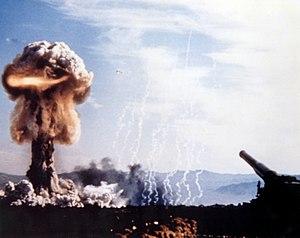
Le W9 était un obus atomique américain tiré depuis le M65 Atomic Cannon, d'un calibre de 11 pouces, soit 280 mm.
Un obus atomique, ou obus nucléaire, est un obus dont la charge explosive est une arme nucléaire tactique miniaturisée. Il ne s'agit pas d'une munition à uranium appauvri qui, elle, ne contient aucun explosif.